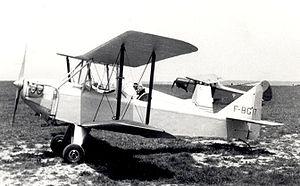
Le Leopoldoff Colibri est un biplan français léger sportif et d'entraînement des années 1930.